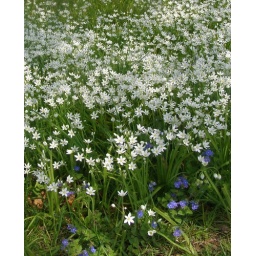
Starry white flowers under a large tree near Exbury House